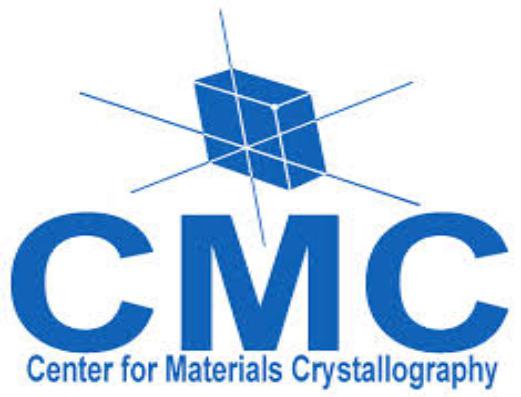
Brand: CMC
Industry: Others